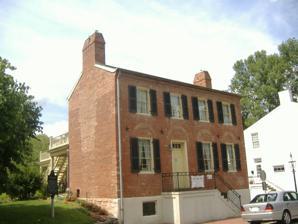
Building: Schofield House
Country: United States of America
Year built: 1817
For the house in Wisconsin, see Robert Schofield House . United States historic place Schofield House U.S. Historic district Contributing property Location Madison, Indiana Coordinates 38°44′07″N 85°22′56″W / 38.73536°N 85.3822°W / 38.73536; -85.3822 Built 1817 Architectural style Federal-style Part of Madison Historic District ( ID73000020 ) Added to NRHP March 20, 2006 The Schofield House , also known as the Lanier-Schofield House , is an historic building located in the Madison Historic District of Madison, Indiana .  Built in 1817, this Federal-style building was the first two-story brick house and the first tavern house in Madison.  It was also here, on January 13, 1818, that the Grand Lodge of Indiana , the organization of Freemasons in Indiana, was founded. History The first residents of the house were Alexander and Drusilla Lanier, parents of James Lanier ; they or a William Robinson may have had the house built to begin with in 1817.  The house initially had a bedroom, kitchen, and tavern room on the first floor, and a sleeping lot and meeting room on the second floor.  Later additions to the house allowed for the initial bedroom to be made into a parlor, and the kitchen become a dining room. On January 13, 1818 fourteen Masons throughout Indiana met at the upstairs meeting room, after agreeing to meet there to establish a Grand Lodge for Indiana the previous month in Corydon, Indiana .  Alexander Lanier was himself a Freemason, and his newly built tavern could support a lodge room being set up in the upstairs meeting room.  It was here that the constitution to start the Grand Lodge of Indiana was approved, and nine lodges from Indiana demitted from the Grand Lodge of Kentucky to form the initial lodges of the Grand Lodge of Indiana.  There is no evidence it was ever used again for Masonic ceremonies for 150 years afterwards. After James Lanier sold the building, it would remain in the hands of the Schofield family. In 1972 it was acquired from the family by the Ancient Accepted Scottish Rite in the Valley of Indianapolis.  Three years later it was restored to become a Masonic museum, opening on April 19, 1975. Today, dues from Indiana Freemasons and donations fund the house.  Admission to enter the house is charged for all who are not Freemasons.  Degree work is sometimes done, but due to the smallness of the lodge room (set to be reflective of 19th century lodge rooms, and not how it looked in January 1818), only Entered Apprentice degrees are recommended there. Gallery Wikimedia Commons has media related to Robinson-Schofield House . Upstairs meeting room, where the Grand Lodge of Indiana was founded. See also List of Masonic buildings in Indiana National Register of Historic Places listings in Jefferson County, Indiana References